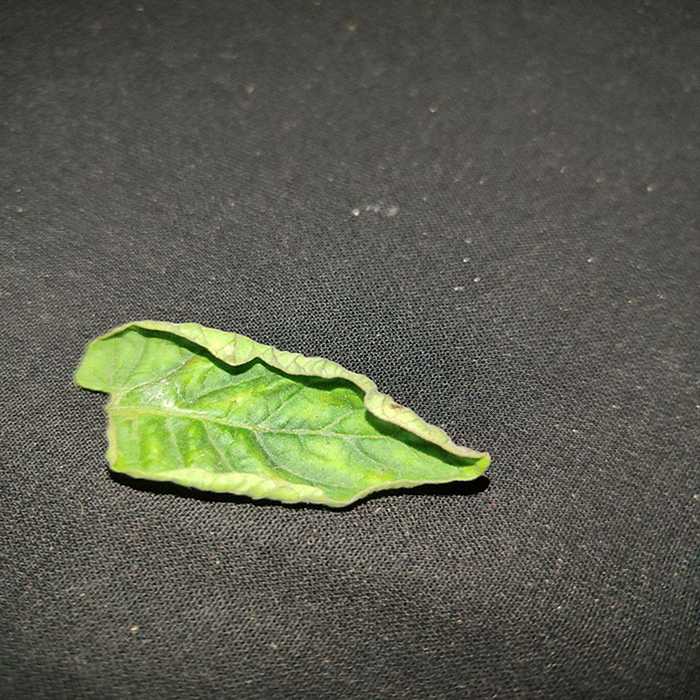
Plant: Tomato
Label: Tomato leaf curl virus